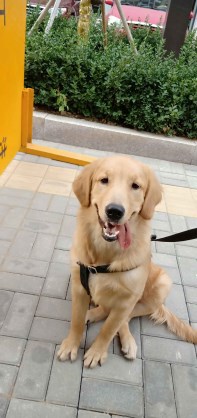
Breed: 5355-n000126-golden_retriever